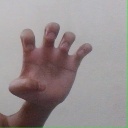
अक्षर: झ